Haversack

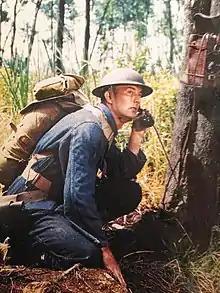
Wearing the full M-1928 (M28) infantry haversack, this US soldier wears the old style blue denim fatigues.

A haversack, musette bag, or small pack is a bag with a single shoulder strap. Although similar to a backpack, the single shoulder strap differentiates this type from other backpacks. There are exceptions to this general rule.